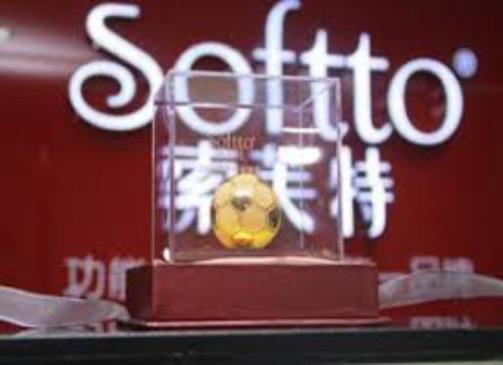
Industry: Necessities